Westwood Cross

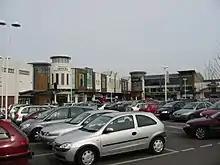
Westwood Cross shopping centre

Kent Police put a 48 hour dispersal order on Westwood Cross in 2022 to control anti-social behaviour. The extra police powers were introduced after reports of teens abusing shop staff, shoplifting and nuisance scooter issues.